Whittaker Chambers

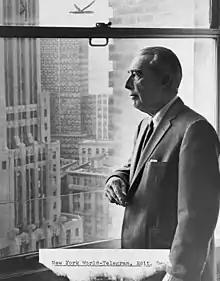
Adolf A. Berle (circa 1965): Member of the FDR administration who took Chambers's 1939 report. Initially enthusiastic, he later downplayed the report.

The August 1939 Molotov–Ribbentrop Pact drove Chambers to take action against the Soviet Union. In September 1939, at the urging of the anticommunist Russian-born journalist Isaac Don Levine, Chambers and Levine met with Assistant Secretary of State Adolf A. Berle. Levine had introduced Chambers to Walter Krivitsky, who was already informing American and British authorities about Soviet agents who held posts in both governments. Krivitsky told Chambers that it was their duty to inform. Chambers agreed to reveal what he knew on the condition of immunity from prosecution.